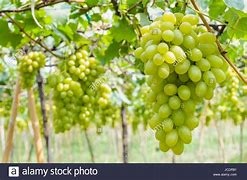
Label: grape